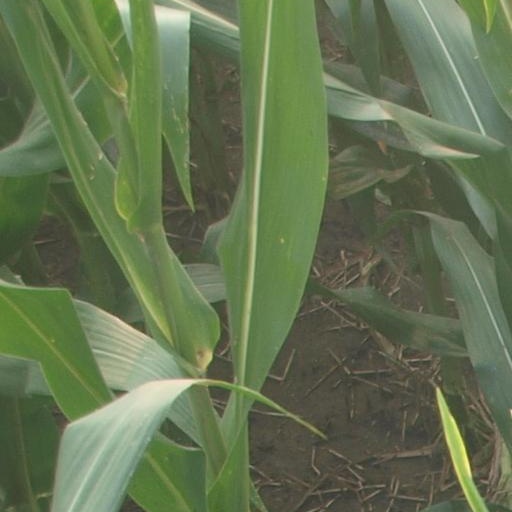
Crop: maize; corn